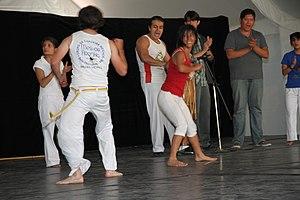
Démonstration de capoeira durant la semaine de la culture à l'université ITESM Campus Ciudad de México